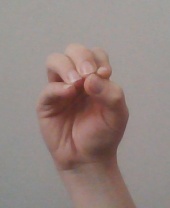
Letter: ha